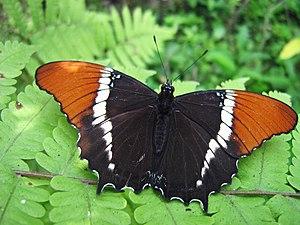
Siproeta epaphus est une espèce de lépidoptères appartenant à la famille des Nymphalidae à la sous-famille des Nymphalinae et au genre Siproeta.
Siproeta est un genre américain de lépidoptères de la famille des Nymphalidae.
Les Nymphalinae constituent une sous-famille de lépidoptères de la famille des Nymphalidae.